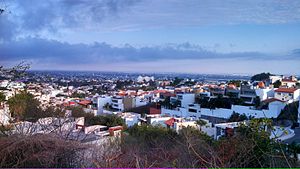
Culiacán
Culiacán er en mexicansk by, der ligger i den nordvestlige del af landet. Byen er hovedstad og den største by i delstaten Sinaloa. Byen er den 15. største i Mexico og har 675.773 indbyggere.